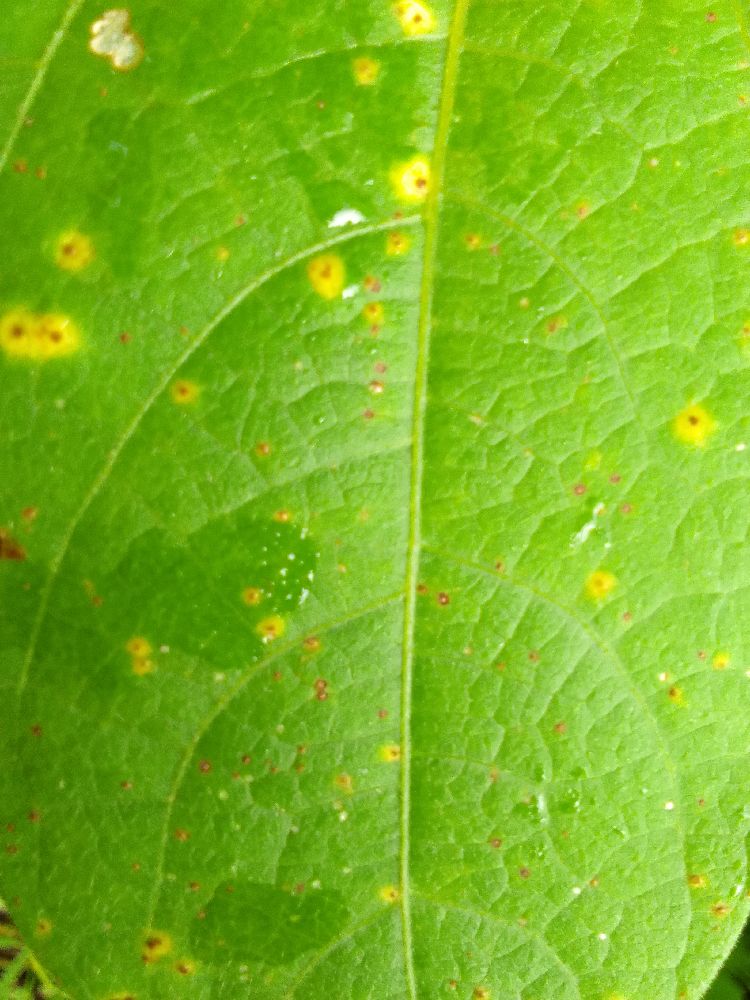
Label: rust